Eel River Athapaskan peoples

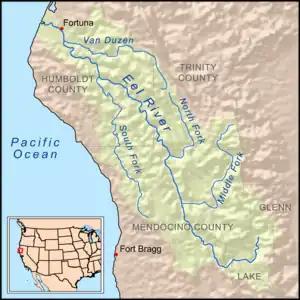
Map of the Eel River drainage basin

The Eel River Athapaskans include the Wailaki, Lassik, Nongatl, and Sinkyone (Sinkine) groups of Native Americans that traditionally live in present-day Mendocino, Trinity, and Humboldt counties on or near the Eel River and Van Duzen River of northwestern California.